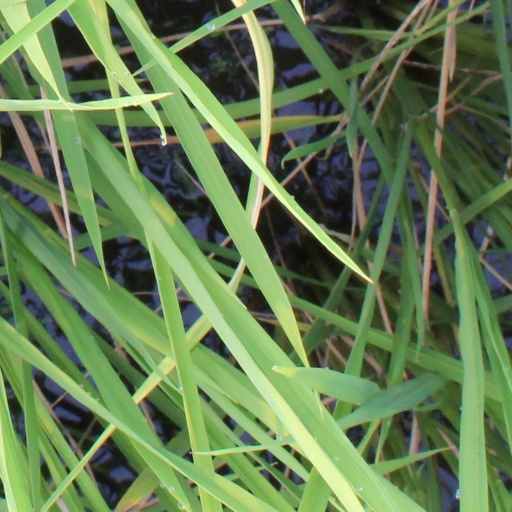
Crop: rice